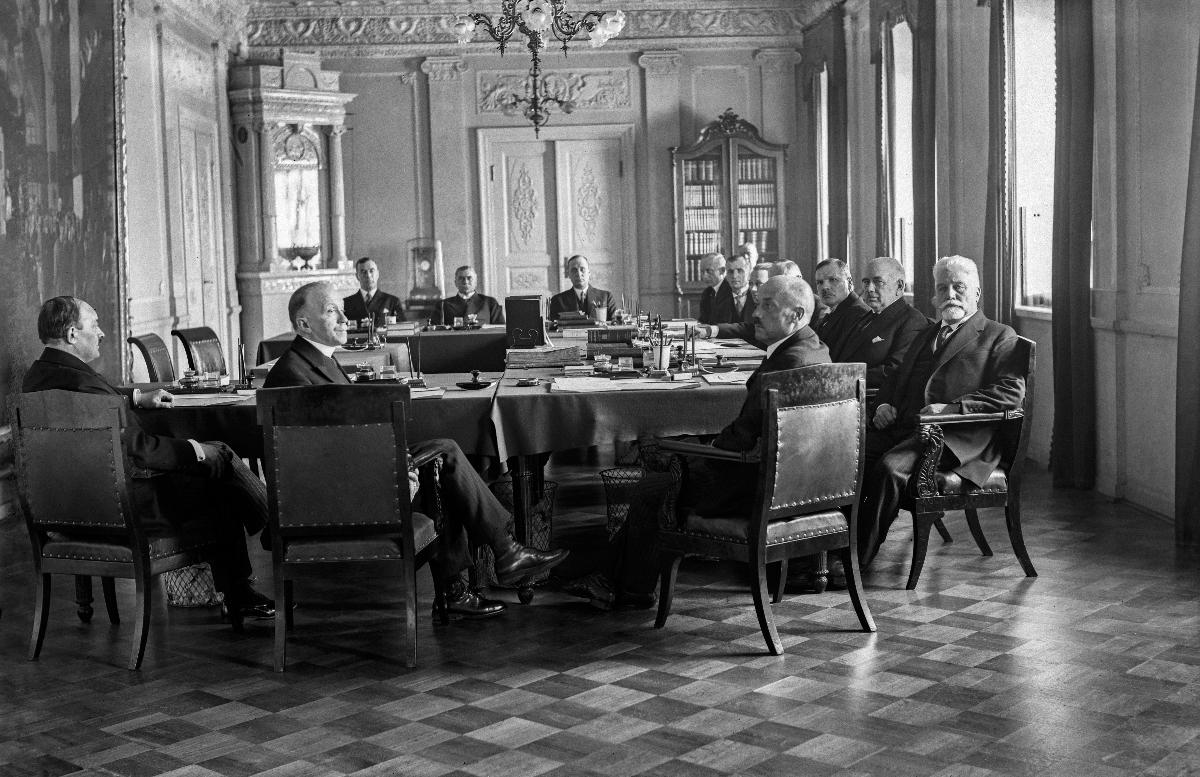
Sunilan hallitus
Sunilas regering; The Government of Sunila
sisällön kuvaus: Sunilan toinen hallitus Helsingissä 23.3.1931. Valtioneuvoston uudet jäsenet: Niilo Solja, Edvard Kilpeläinen, Toivo Kivimäki, Axel Palmgren, Kyösti Järvinen, Jalo Lahdensuo, Juho Sunila, Juho Niukkanen, Antti Kukkonen, Pekka Heikkinen, Sigurd Mattsson, Aarno Yrjö-Koskinen ja Ernst von Born. content description: The second Government of Sunila in Helsinki 23.3.1931. innehållsbeskrivning: Sunilas andra regering i Helsingfors 23.3.1931. Statsrådets nya medlemmar: Niilo Solja, Edvard Kilpeläinen, Toivo Kivimäki, Axel Palmgren, Kyösti Järvinen, Jalo Lahdensuo, Juho Sunila, Juho Niukkanen, Antti Kukkonen, Pekka Heikkinen, Sigurd Mattsson, Aarno Yrjö-Koskinen och Ernst von Born.
Kuvaaja: Sundström, Hugo, kuvaaja
Vuosi: 1931
Paikka: Suomi, Uusimaa, Helsinki
Aiheet: politiikka; hallitukset (valtiot); kokoukset; pöydät; ministerit; HBL; politics; governments (countries); meetings (arranged events); tables (furniture); ministers; governments; meetings; tables; politik; regeringar; möten; bord; ministrar